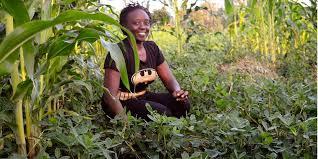
Ameinama katikati ya hii shamba. anaonekana kupiga picha ameinamwa kwa, kwa mimea zenye zinaonekana sioneakana vizuri ni mimmea aina gani. Kando yake kuna mahindi na upande ingine pia kuna mahindi.